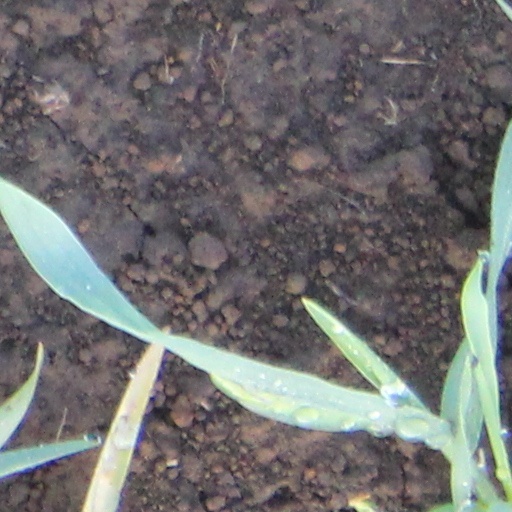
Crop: wheat